Mouse Models of Human Cancer database

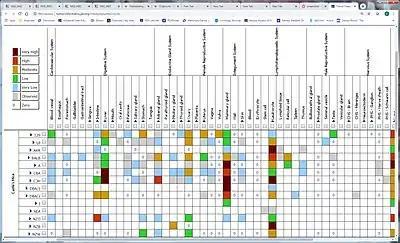
<a href="http%3A//tumor.informatics.jax.org/mtbwi/dynamicGrid.do">Fig. 1. Dynamic Tumor Frequency Grid.

Molecular biology and genome editing technologies transformed the use of mice in cancer research by allowing researchers to develop animal models with specific mutations or that expressed human genes (transgenics). The genetic background of genetically modified animals can influence the observed phenotypes and must be taken into account when mouse models of human cancer are developed and when interpreting the data generated by these models. For example, transgenic mice on a mixed C57BL/6J and SJL background expressing human HRAS have a mammary gland carcinoma frequency of 45-50% whereas the same transgene expressed in FVB/N mice result in 100% of the animals having mammary gland carcinomas. MMHCdb provides search tools and displays to show the tumor frequencies of similar genetic modifications on different genetic backgrounds. Fig.2 shows the results of a search for lung adenocarcinomas with pathology images using the Advanced Search page and links to the results of that search.